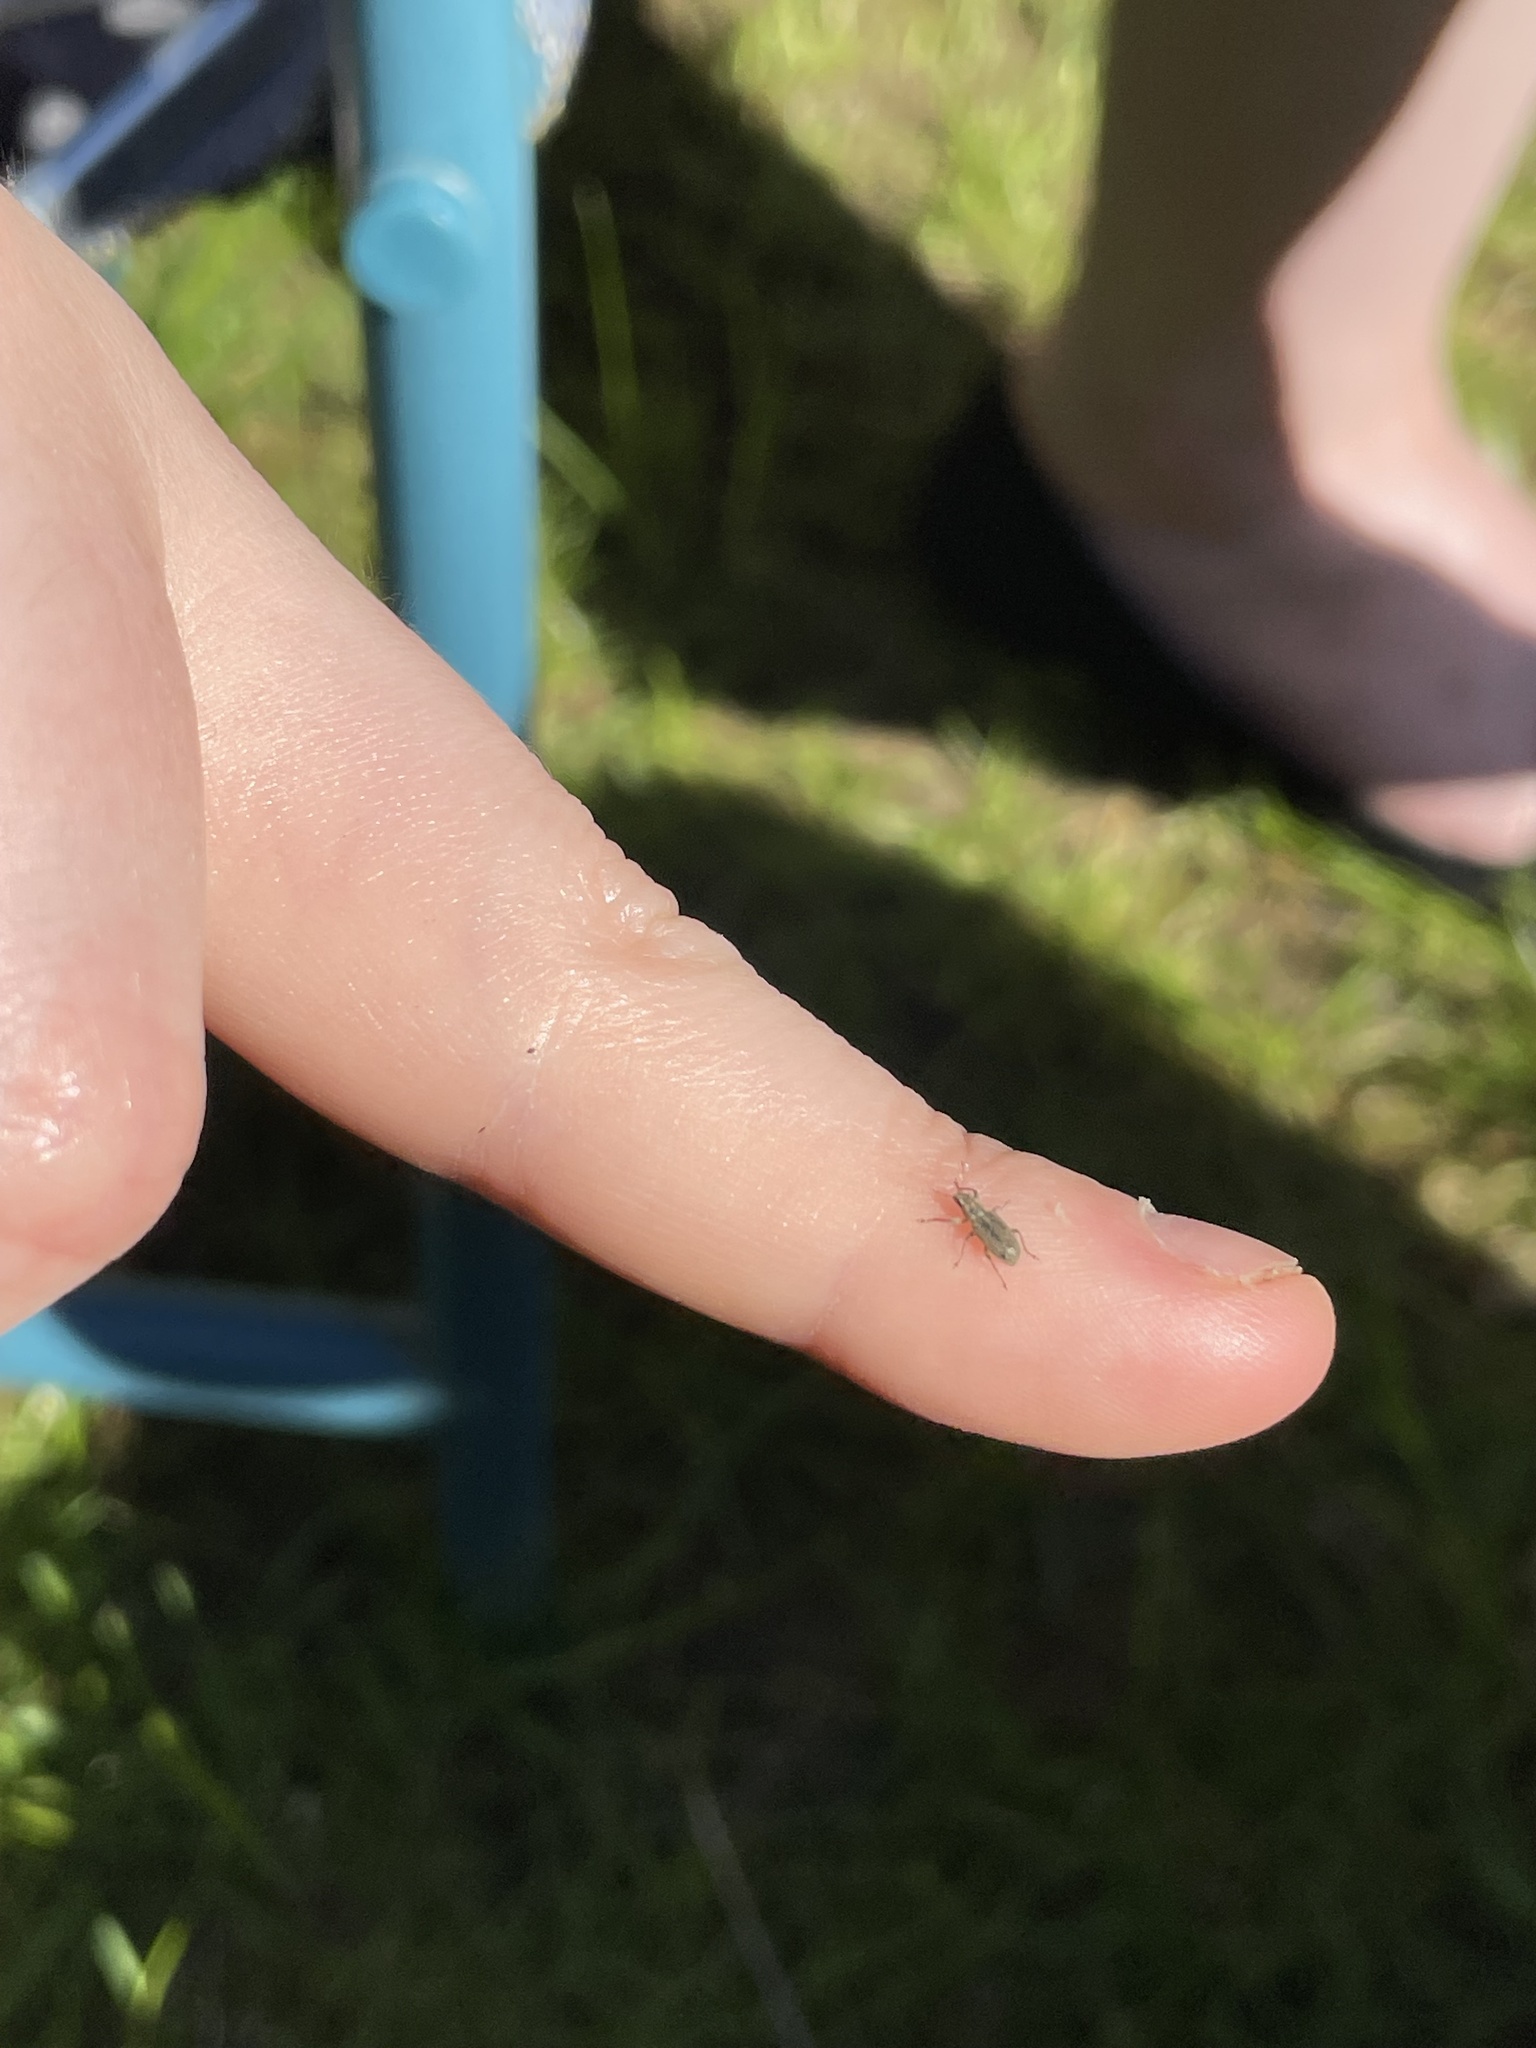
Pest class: pea_leaf_weevil